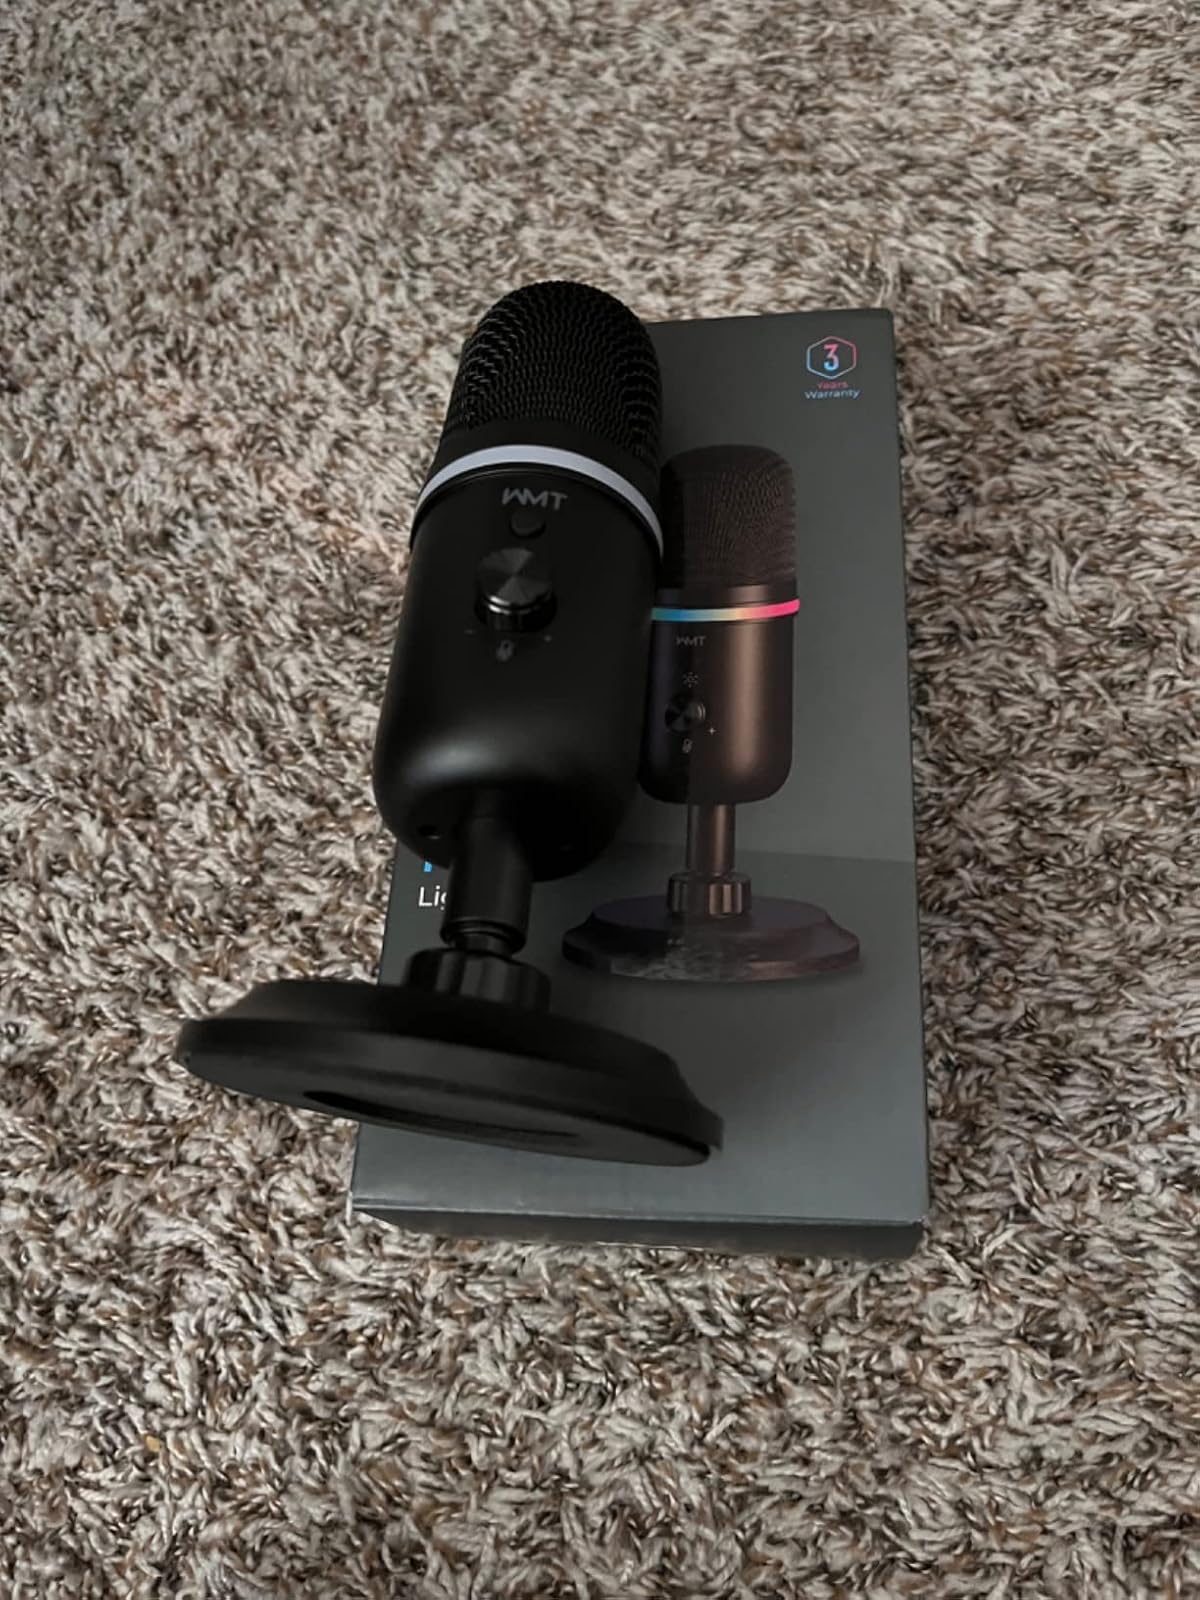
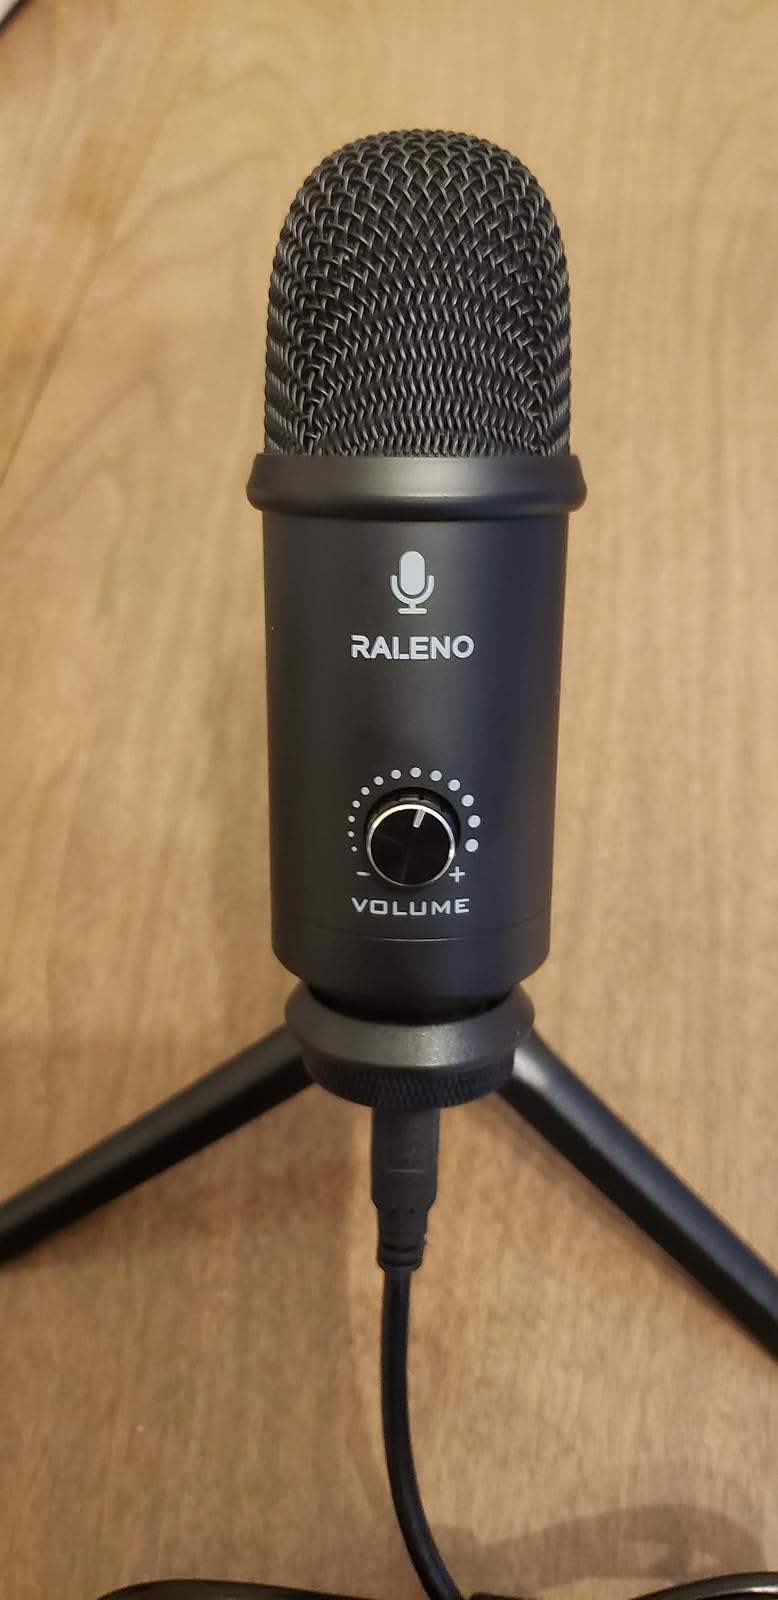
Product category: microphone
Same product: no